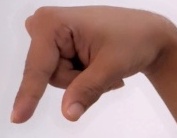
ASL sign: Q